Respect is Earned (2007)

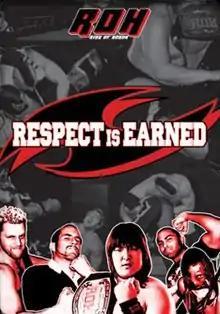

Respect is Earned (2007) was a professional wrestling pay-per-view (PPV) event promoted by Ring of Honor. It was the promotion's first PPV. It took place on May 12, 2007 from the Manhattan Center in New York, New York, and first aired on PPV on July 1.